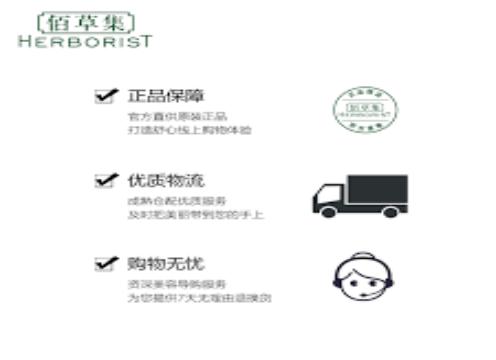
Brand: Herborist
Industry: Necessities